Speedway (1968 film)

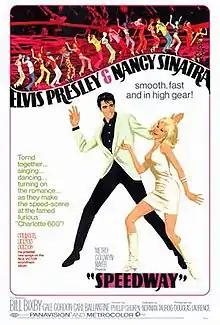
Theatrical release poster

Speedway is a 1968 American musical action film starring Elvis Presley as a racecar driver and Nancy Sinatra (in her last film role) as his romantic interest.